Myanmar

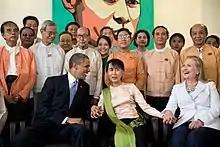
U.S. President Barack Obama and Secretary of State Hillary Clinton with Aung San Suu Kyi and her staff at her home in Yangon, 2012

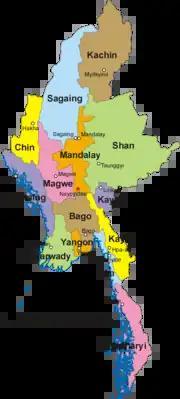
Map of Myanmar and its divisions

In August 2007, an increase in the price of fuel led to the Saffron Revolution led by Buddhist monks that were dealt with harshly by the government. The government cracked down on them on 26 September 2007, with reports of barricades at the Shwedagon Pagoda and monks killed. There were also rumours of disagreement within the Burmese armed forces, but none was confirmed. The military crackdown against unarmed protesters was widely condemned as part of the international reactions to the Saffron Revolution and led to an increase in economic sanctions against the Burmese Government.